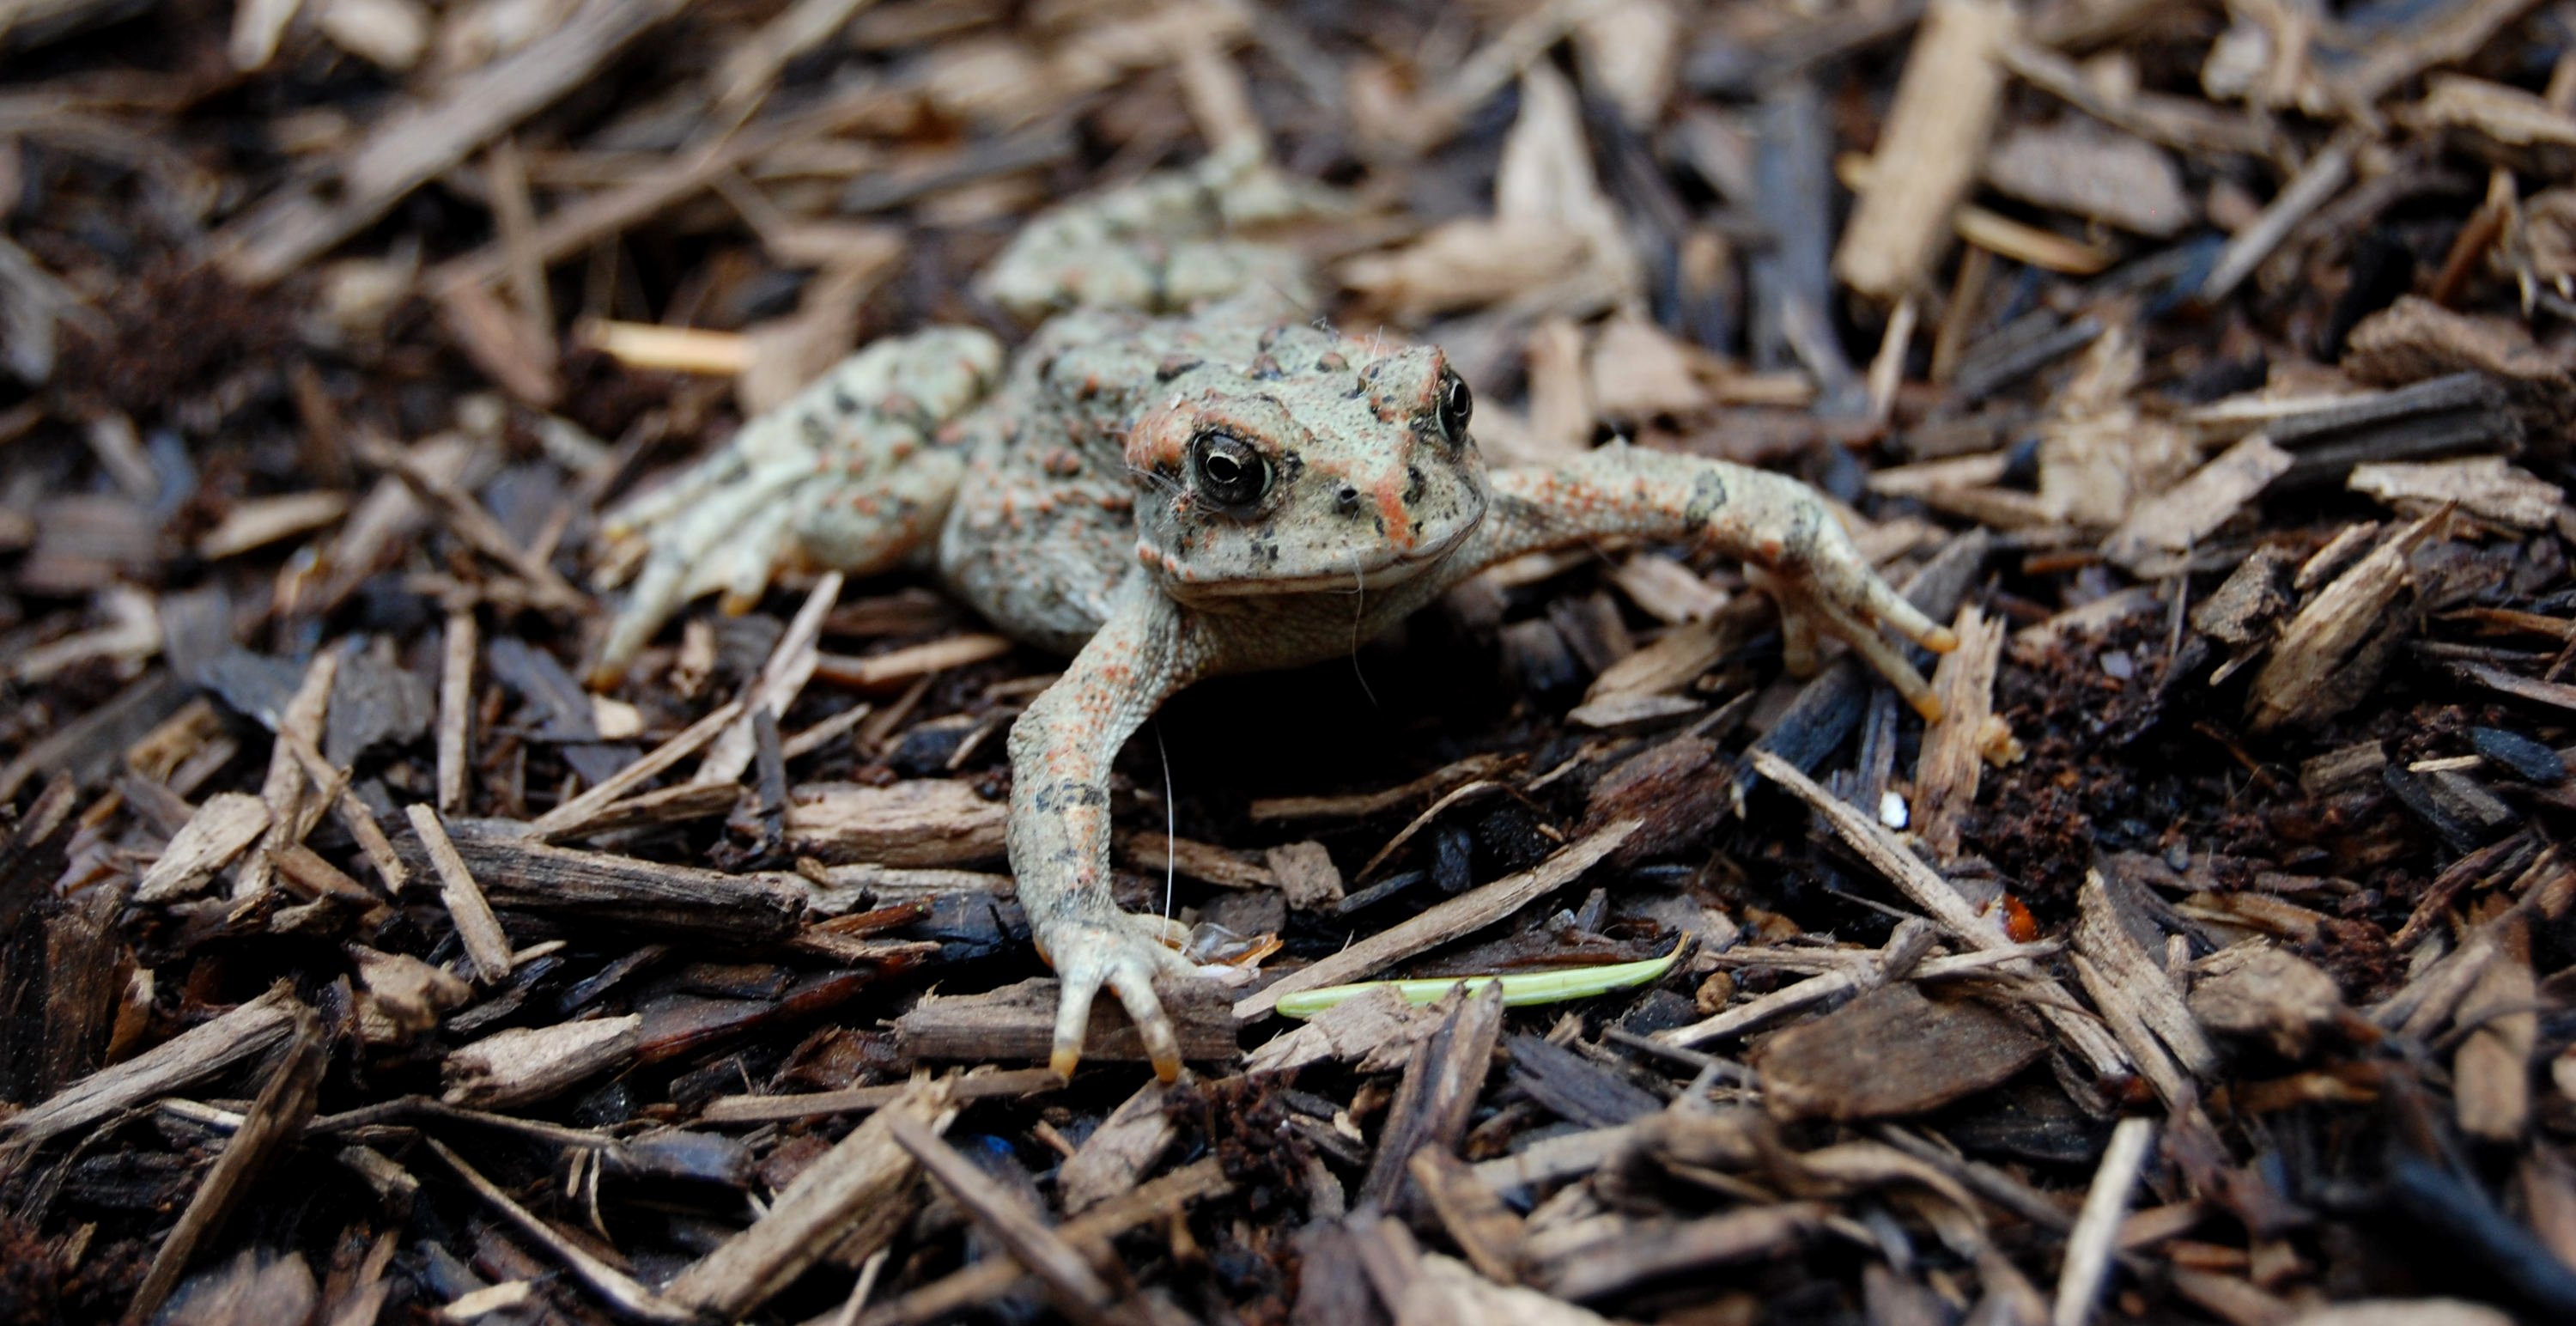
forest, floor, wildlife, toad, reptile, amphibian, fauna, vertebrate